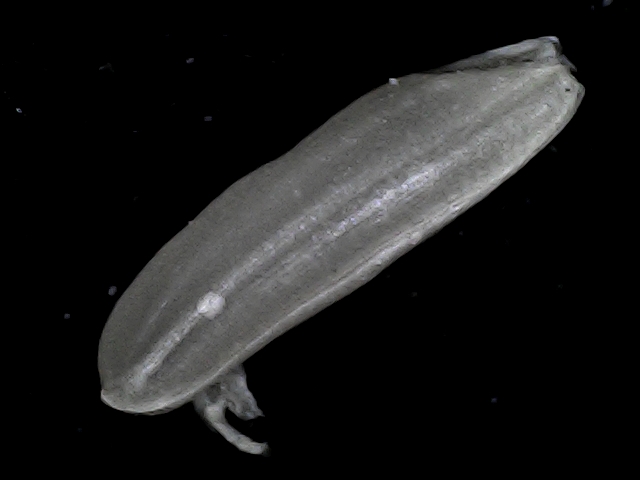
Rice variety: BD70